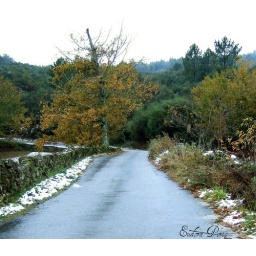
An old tree by the road